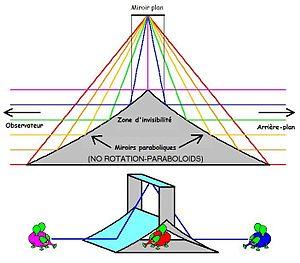
Dispositif optique qui, par l'utilisation de deux miroirs paraboliques et d'un miroir plan, permet de créer une zone «
L'invisibilité est l'état d'un objet ou d'un organisme vivant qui ne peut être vu, on dit alors qu'il est invisible.